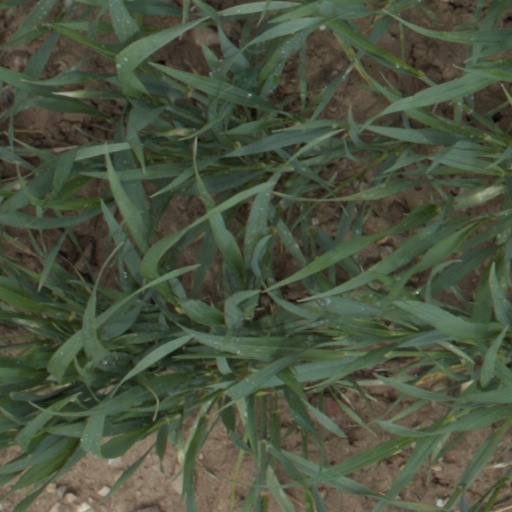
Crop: wheat